East Hill Cemetery (Rushville, Indiana)

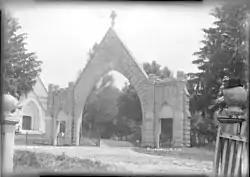
View of East Hill Cemetery entrance

East Hill Cemetery is a historic cemetery and national historic district located in Rushville Township, Rush County, Indiana. The cemetery was established in 1859 and contains about 14,000 burials. Among the contributing resources are the Gothic Revival entrance arch, a public mausoleum (1935), Payne family mausoleum, Logan family mausoleum, Wilkison crypt, Havens monument, Willkie Memorial designed by sculptor Malvina Hoffman (1885–1966), and the Civil War Monument. The cemetery features numerous examples of high Victorian gravestone art featuring statuary and reliefs. Among the notable burials is Republican presidential candidate Wendell Willkie (1892–1944).